Family Business (1986 film)

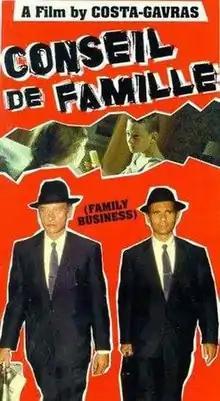
Theatrical release poster

Family Business is a 1986 French comedy film directed by Costa-Gavras.